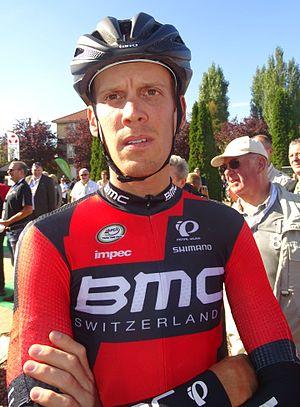
Reportage réalisé le dimanche 20 septembre à l'occasion du départ et de l'arrivée du Grand Prix d'Isbergues 2015 à Isbergues, Nord-Pas-de-Calais, France.
Alessandro De Marchi est un coureur cycliste italien, membre de l'équipe CCC.